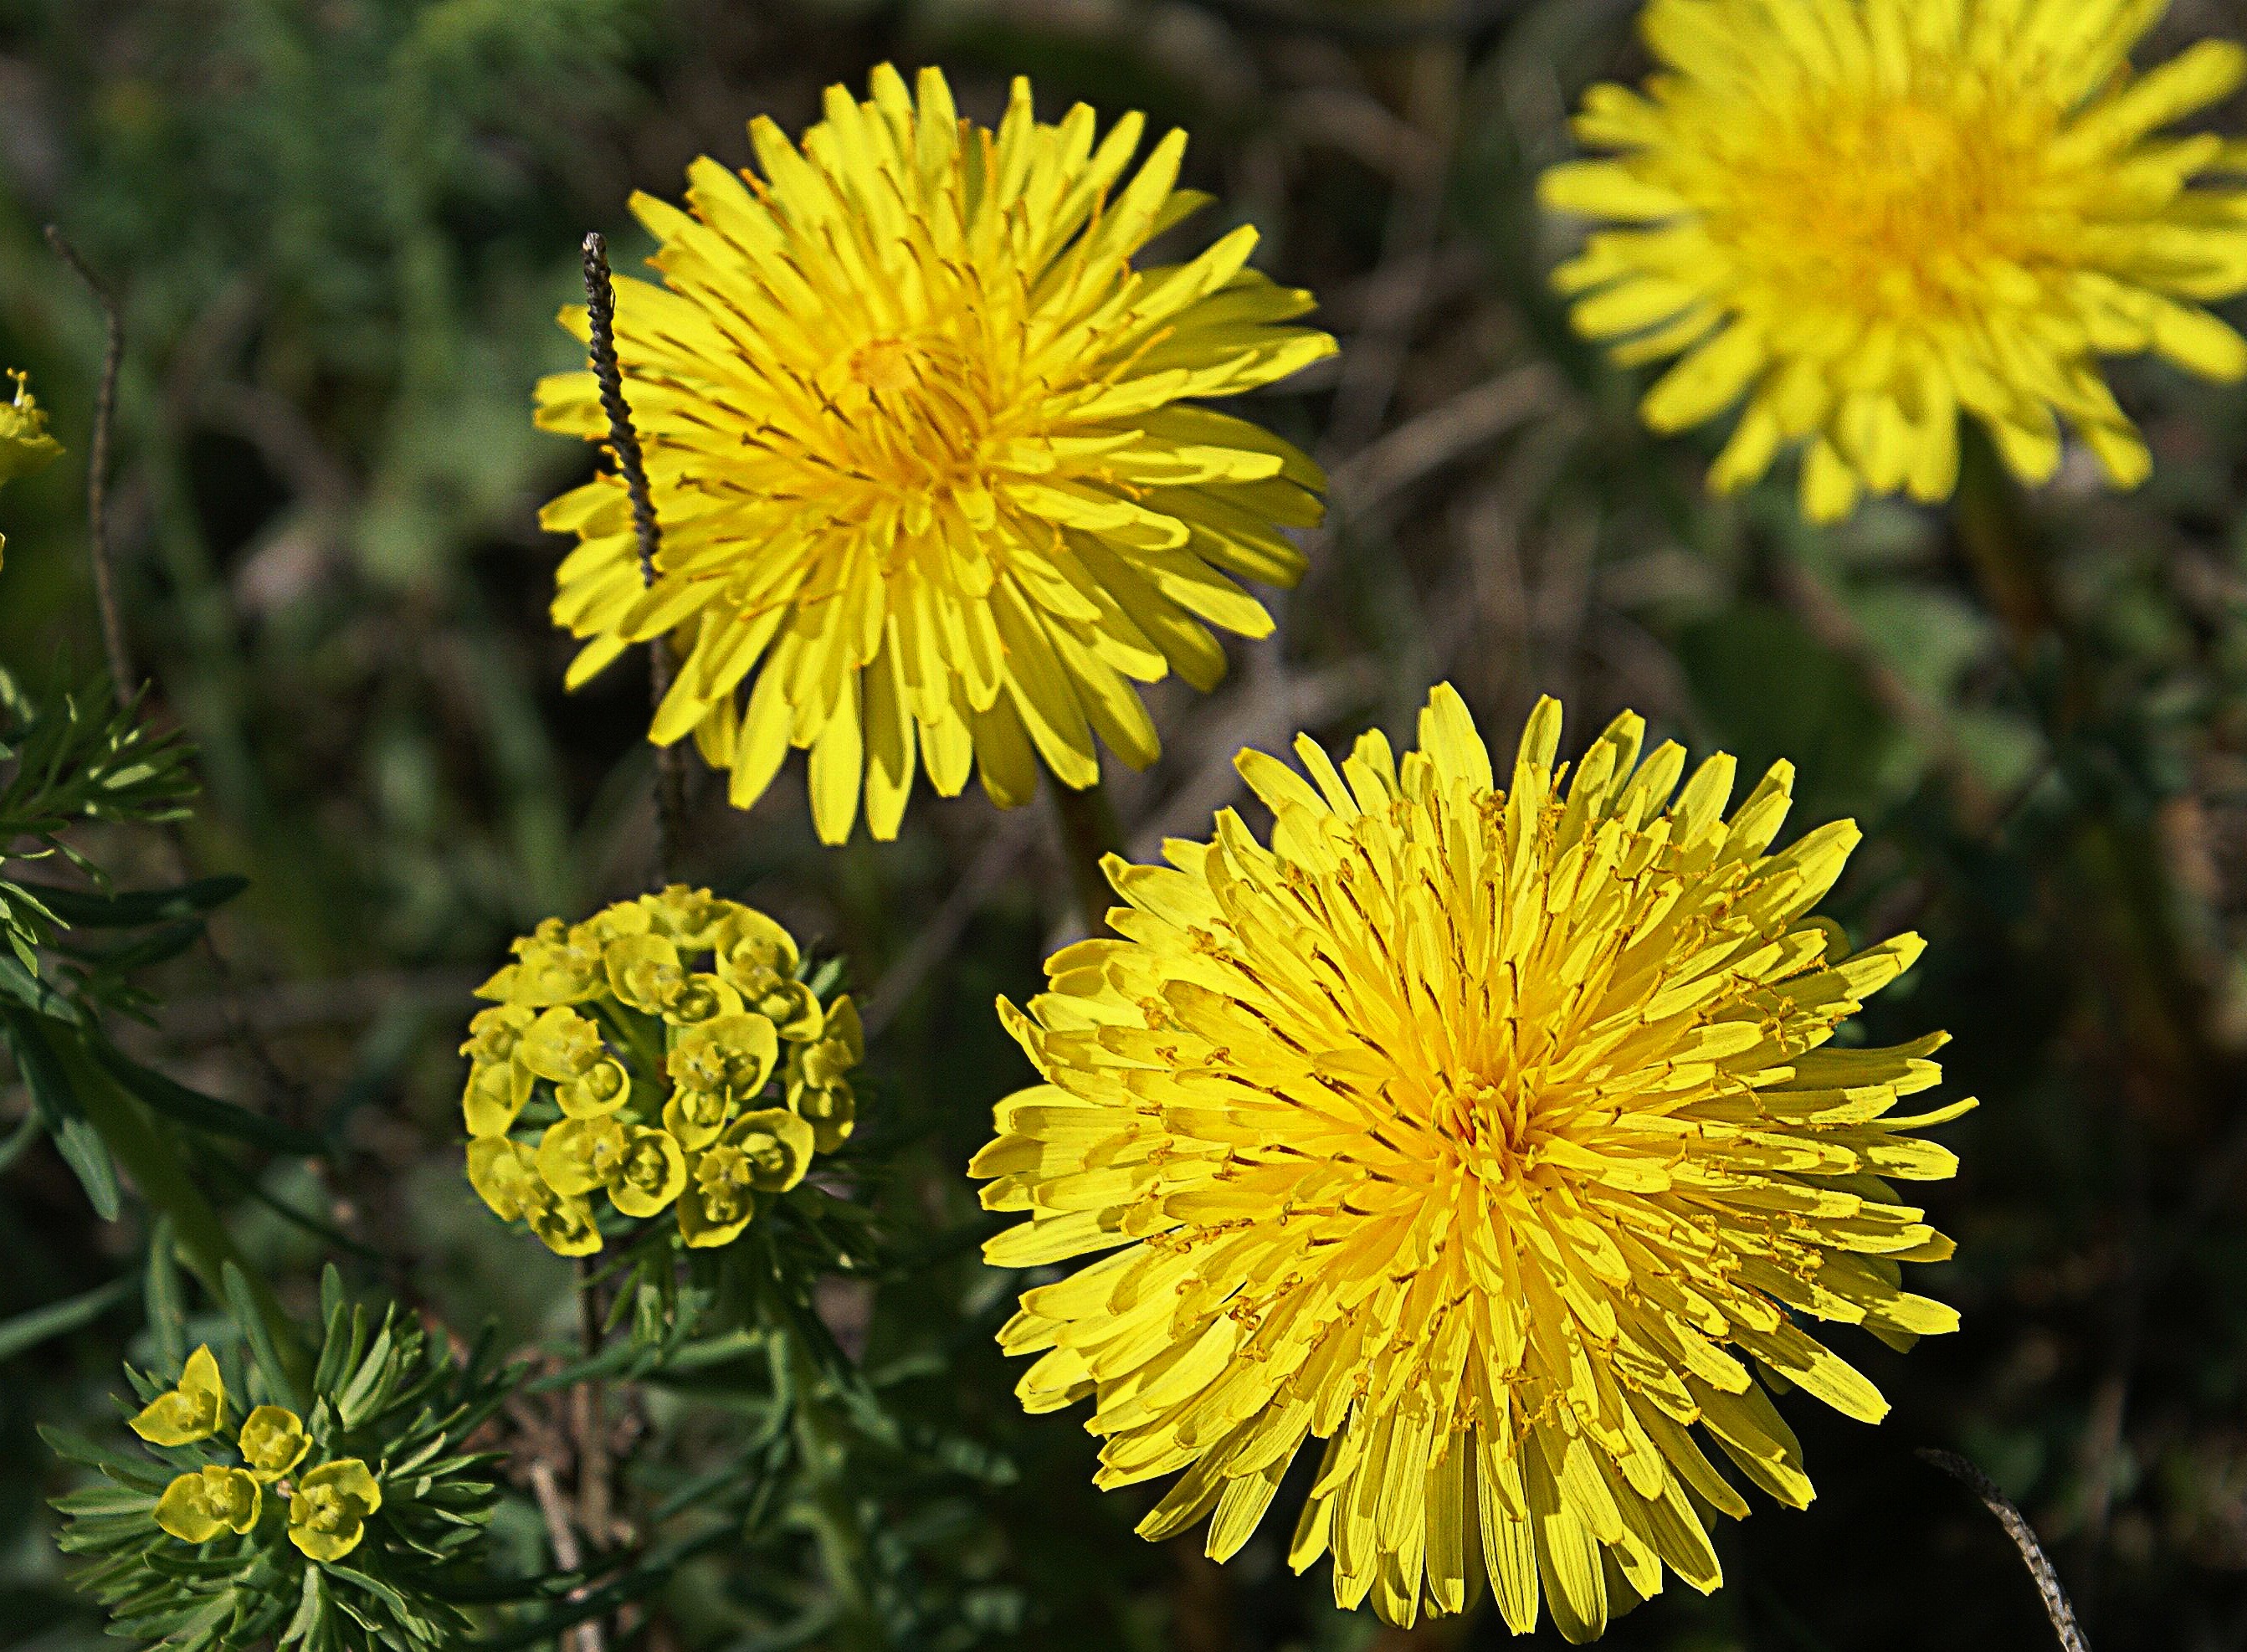
nature, plant, meadow, dandelion, flower, petal, bloom, summer, green, botany, yellow, flora, plants, wildflower, flowers, macro photography, flowering plant, daisy family, summer flower, taraxacum officinale, annual plant, land plant, chamaemelum nobile, chrysanths